Cow Palace

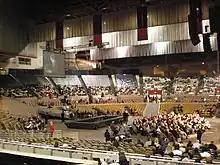
Cow Palace interior (set up for an event in 2009)

In the spring of 2008, State Senator Leland Yee advanced legislation to allow Daly City to purchase the Cow Palace from the California Department of Food and Agriculture's Division of Fairs and Expositions in order to develop housing, basic amenities, and possibly a school for the surrounding area. However, the legislation was opposed by groups that regularly use the venue and other California citizens outside Daly City.